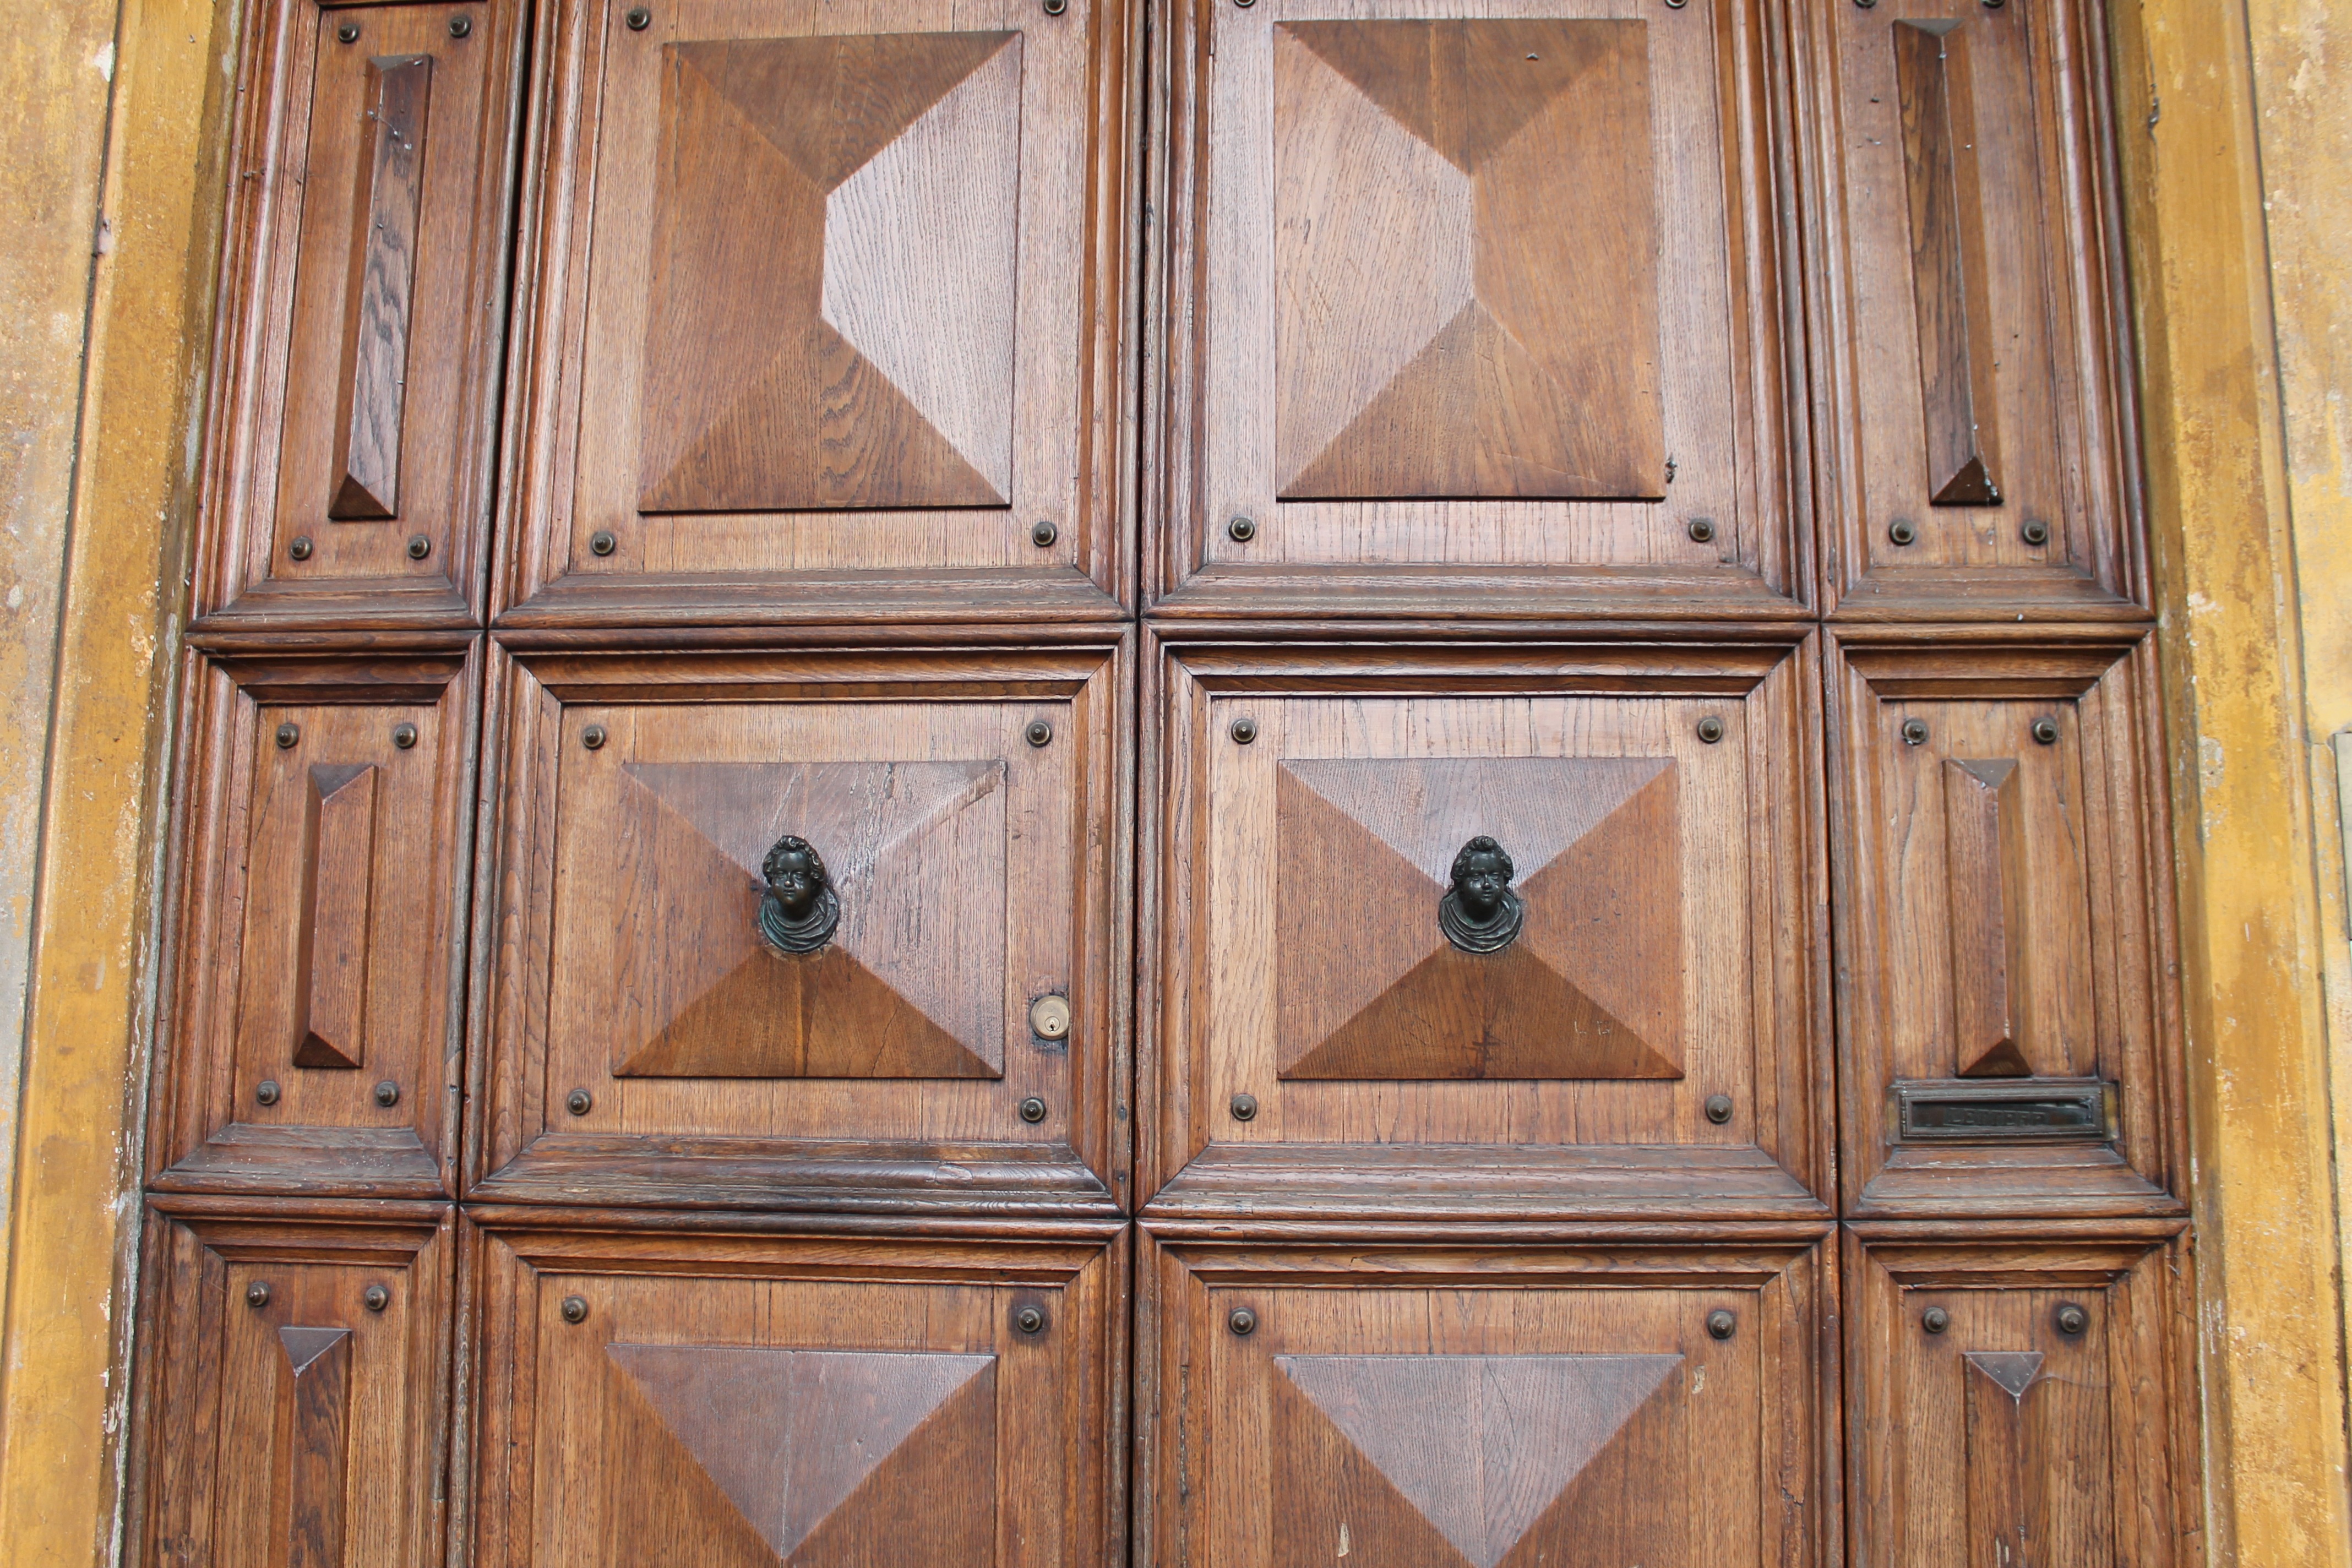
architecture, wood, antique, house, floor, entrance, smooth, brown, exterior, furniture, door, buildings, hardwood, decorative, wooden, doors, closed, patterns, textures, locked, strong, frames, cupboard, backgrounds, woody, designs, flooring, surfaces, wood stain, cabinetry